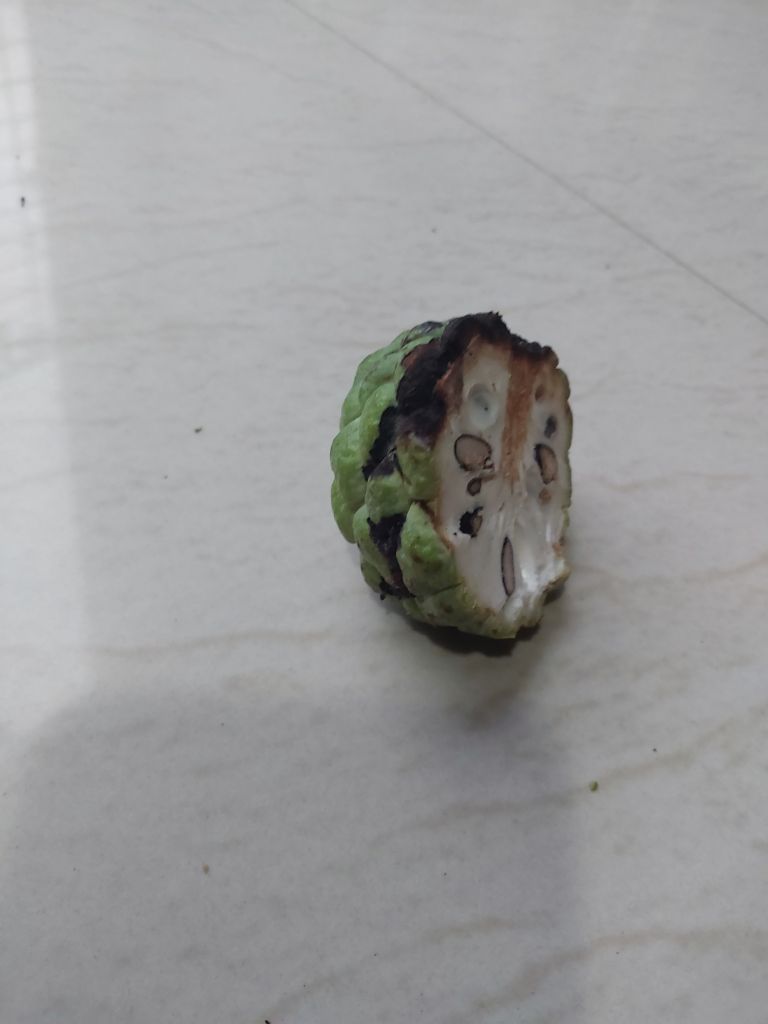
Disease label: Diplodia Rot